Saïd Mekbel

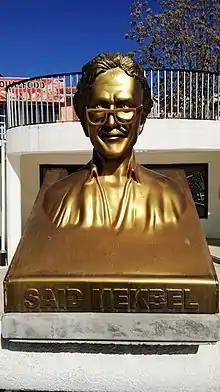
Bust of Saïd Mekbel at Bejaia Province, Algeria

Said Mekbel (March 25, 1940 at Bejaia – December 3, 1994 at Algiers) was an Algerian journalist and satirist.